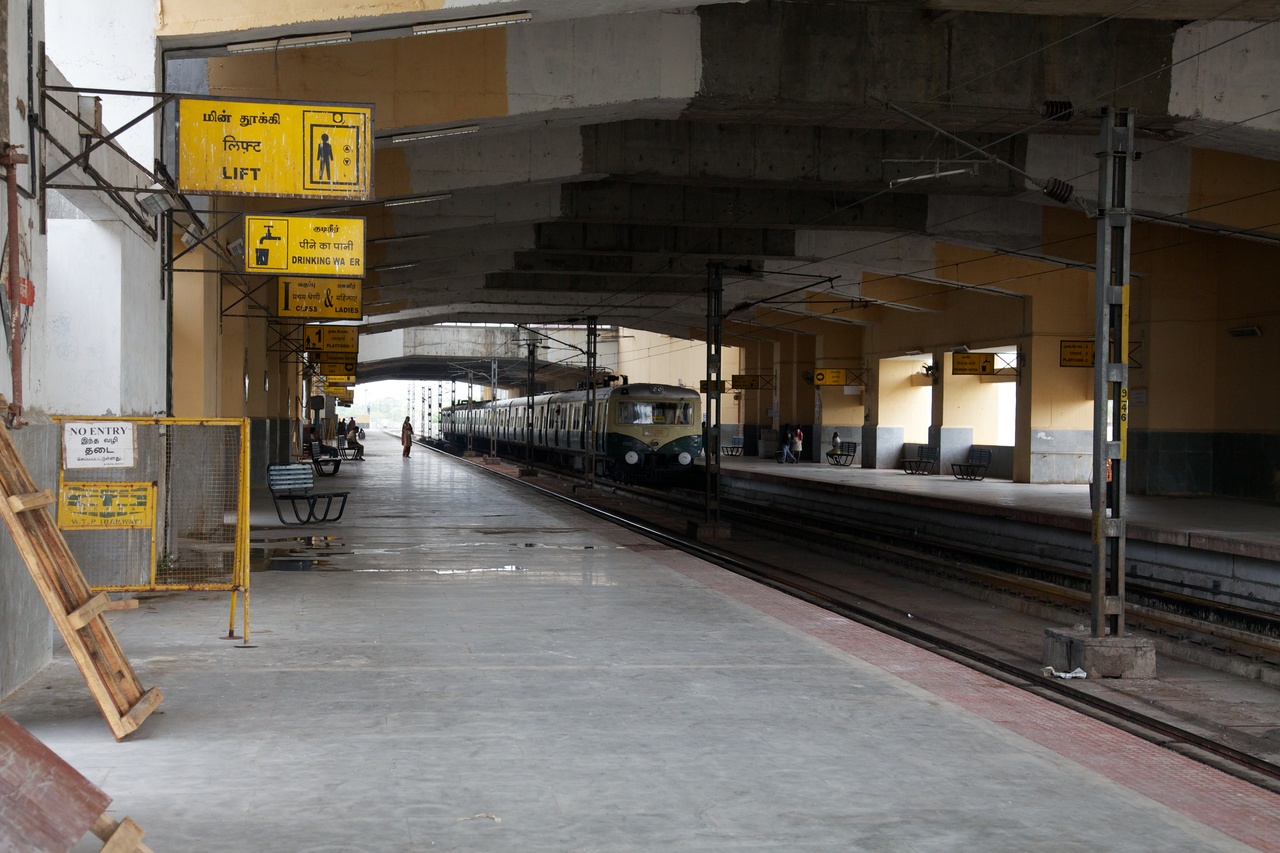
Platform - Mandaveli Commuter Railway Station - Chennai, India